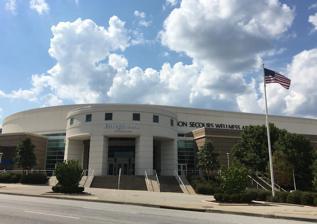
Building: Bon Secours Wellness Arena
Country: United States of America
Year built: 1998
Arena in Greenville, South Carolina, United States Bon Secours Wellness Arena The Well Bon Secours Wellness Arena in 2016 Bon Secours Wellness Arena Location within South Carolina Show map of South Carolina Bon Secours Wellness Arena Location within the United States Show map of the United States Former names BI-LO Center (1998–2013) Address 650 North Academy Street Location Greenville, South Carolina , U.S. Coordinates 34°51′10″N 82°23′29″W / 34.852789°N 82.391458°W / 34.852789; -82.391458 Owner Greenville Arena District Operator Greenville Arena District Capacity Hockey: 13,951 Basketball: 15,000 Concert (Center Stage): 16,000 Concert (End Stage): 14,500 Construction Broke ground March 7, 1996 Opened September 3, 1998 (25 years ago) Construction cost $63 million (121 Million in 2024) Architect Odell Associates AMI Associates Project manager International Facilities Group, LLC. Structural engineer Geiger Engineers PC General contractor Fluor Daniel Tenants Greenville Grrrowl ( ECHL ) (1998–2006) Carolina Rhinos ( AF2 ) (2000–2002) Greenville Groove ( NBDL ) (2001–2003) South Carolina Force ( AIFA ) (2009) Greenville Force ( SIFL ) (2010) Greenville Swamp Rabbits (ECHL) (2010–present) Clemson Tigers men's basketball ( NCAA ) (2015–2016) Website bonsecoursarena .com Bon Secours Wellness Arena (formerly the BI-LO Center ; a.k.a. The Well) is a multi-purpose arena in Greenville, South Carolina , United States. The arena serves as the home of the Greenville Swamp Rabbits of the ECHL . History The arena opened as the BI-LO Center in 1998, and cost US $ 63 million. It replaced Greenville's outdated and under-repaired Greenville Memorial Auditorium —located across the street from the new arena—imploded on September 20, 1997. The arena naming rights were purchased by Dutch grocer Ahold , then-owner of BI-LO , which had been founded in nearby Mauldin and was still based there at the time. When it was built, it passed Columbia 's Carolina Coliseum as the largest arena in the state of South Carolina, a distinction it held until 2002, when Colonial Life Arena was built in Columbia. On September 18, 2013, the BI-LO Center was officially renamed the Bon Secours Wellness Arena after the Bon Secours Health System purchased the naming rights. Bon Secours Wellness Arena was one of two regional hosts during the 2023 NCAA Division 1 Women's Basketball Tournament , alongside Climate Pledge Arena in Seattle. This was the first season the NCAA had two regional brackets in each city, instead of the traditional set-up of four cities, one for each regional bracket. Seating capacity As a concert venue, the Bon Secours Wellness Arena can seat approximately 15,000 spectators, depending on the positioning of the stage. In addition, the arena features 30 luxury suites and 840 club seats. References